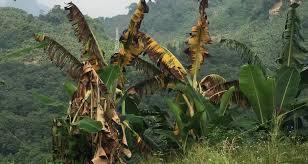
Kundi la migomba iliyomea pamoja. Twaona matawi, moja yaliyochanua na mingine yaliyonyauka kama vile kuchomwa na moto na mandhari ya nyuma ikiwa ni milima na mabonde nchi yenye kijani.